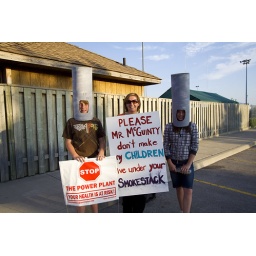
Participants at a rally regarding the building of a power plant in Clarkson